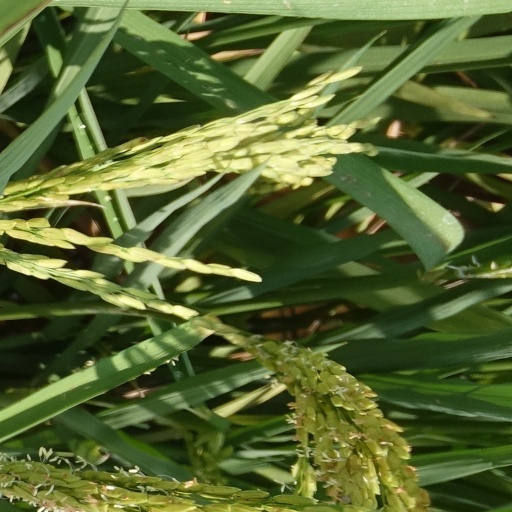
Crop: rice